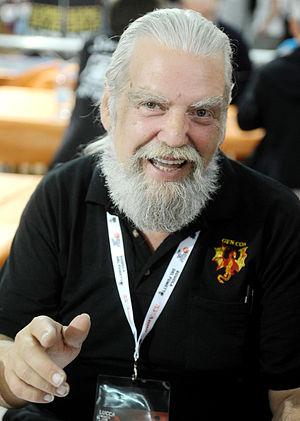
Jacob Franklin Mentzer III dit Frank Mentzer, est un écrivain de fantasy et concepteur de jeux américain surtout connu pour son travail sur les premières publications du jeu de rôle Donjons et Dragons.